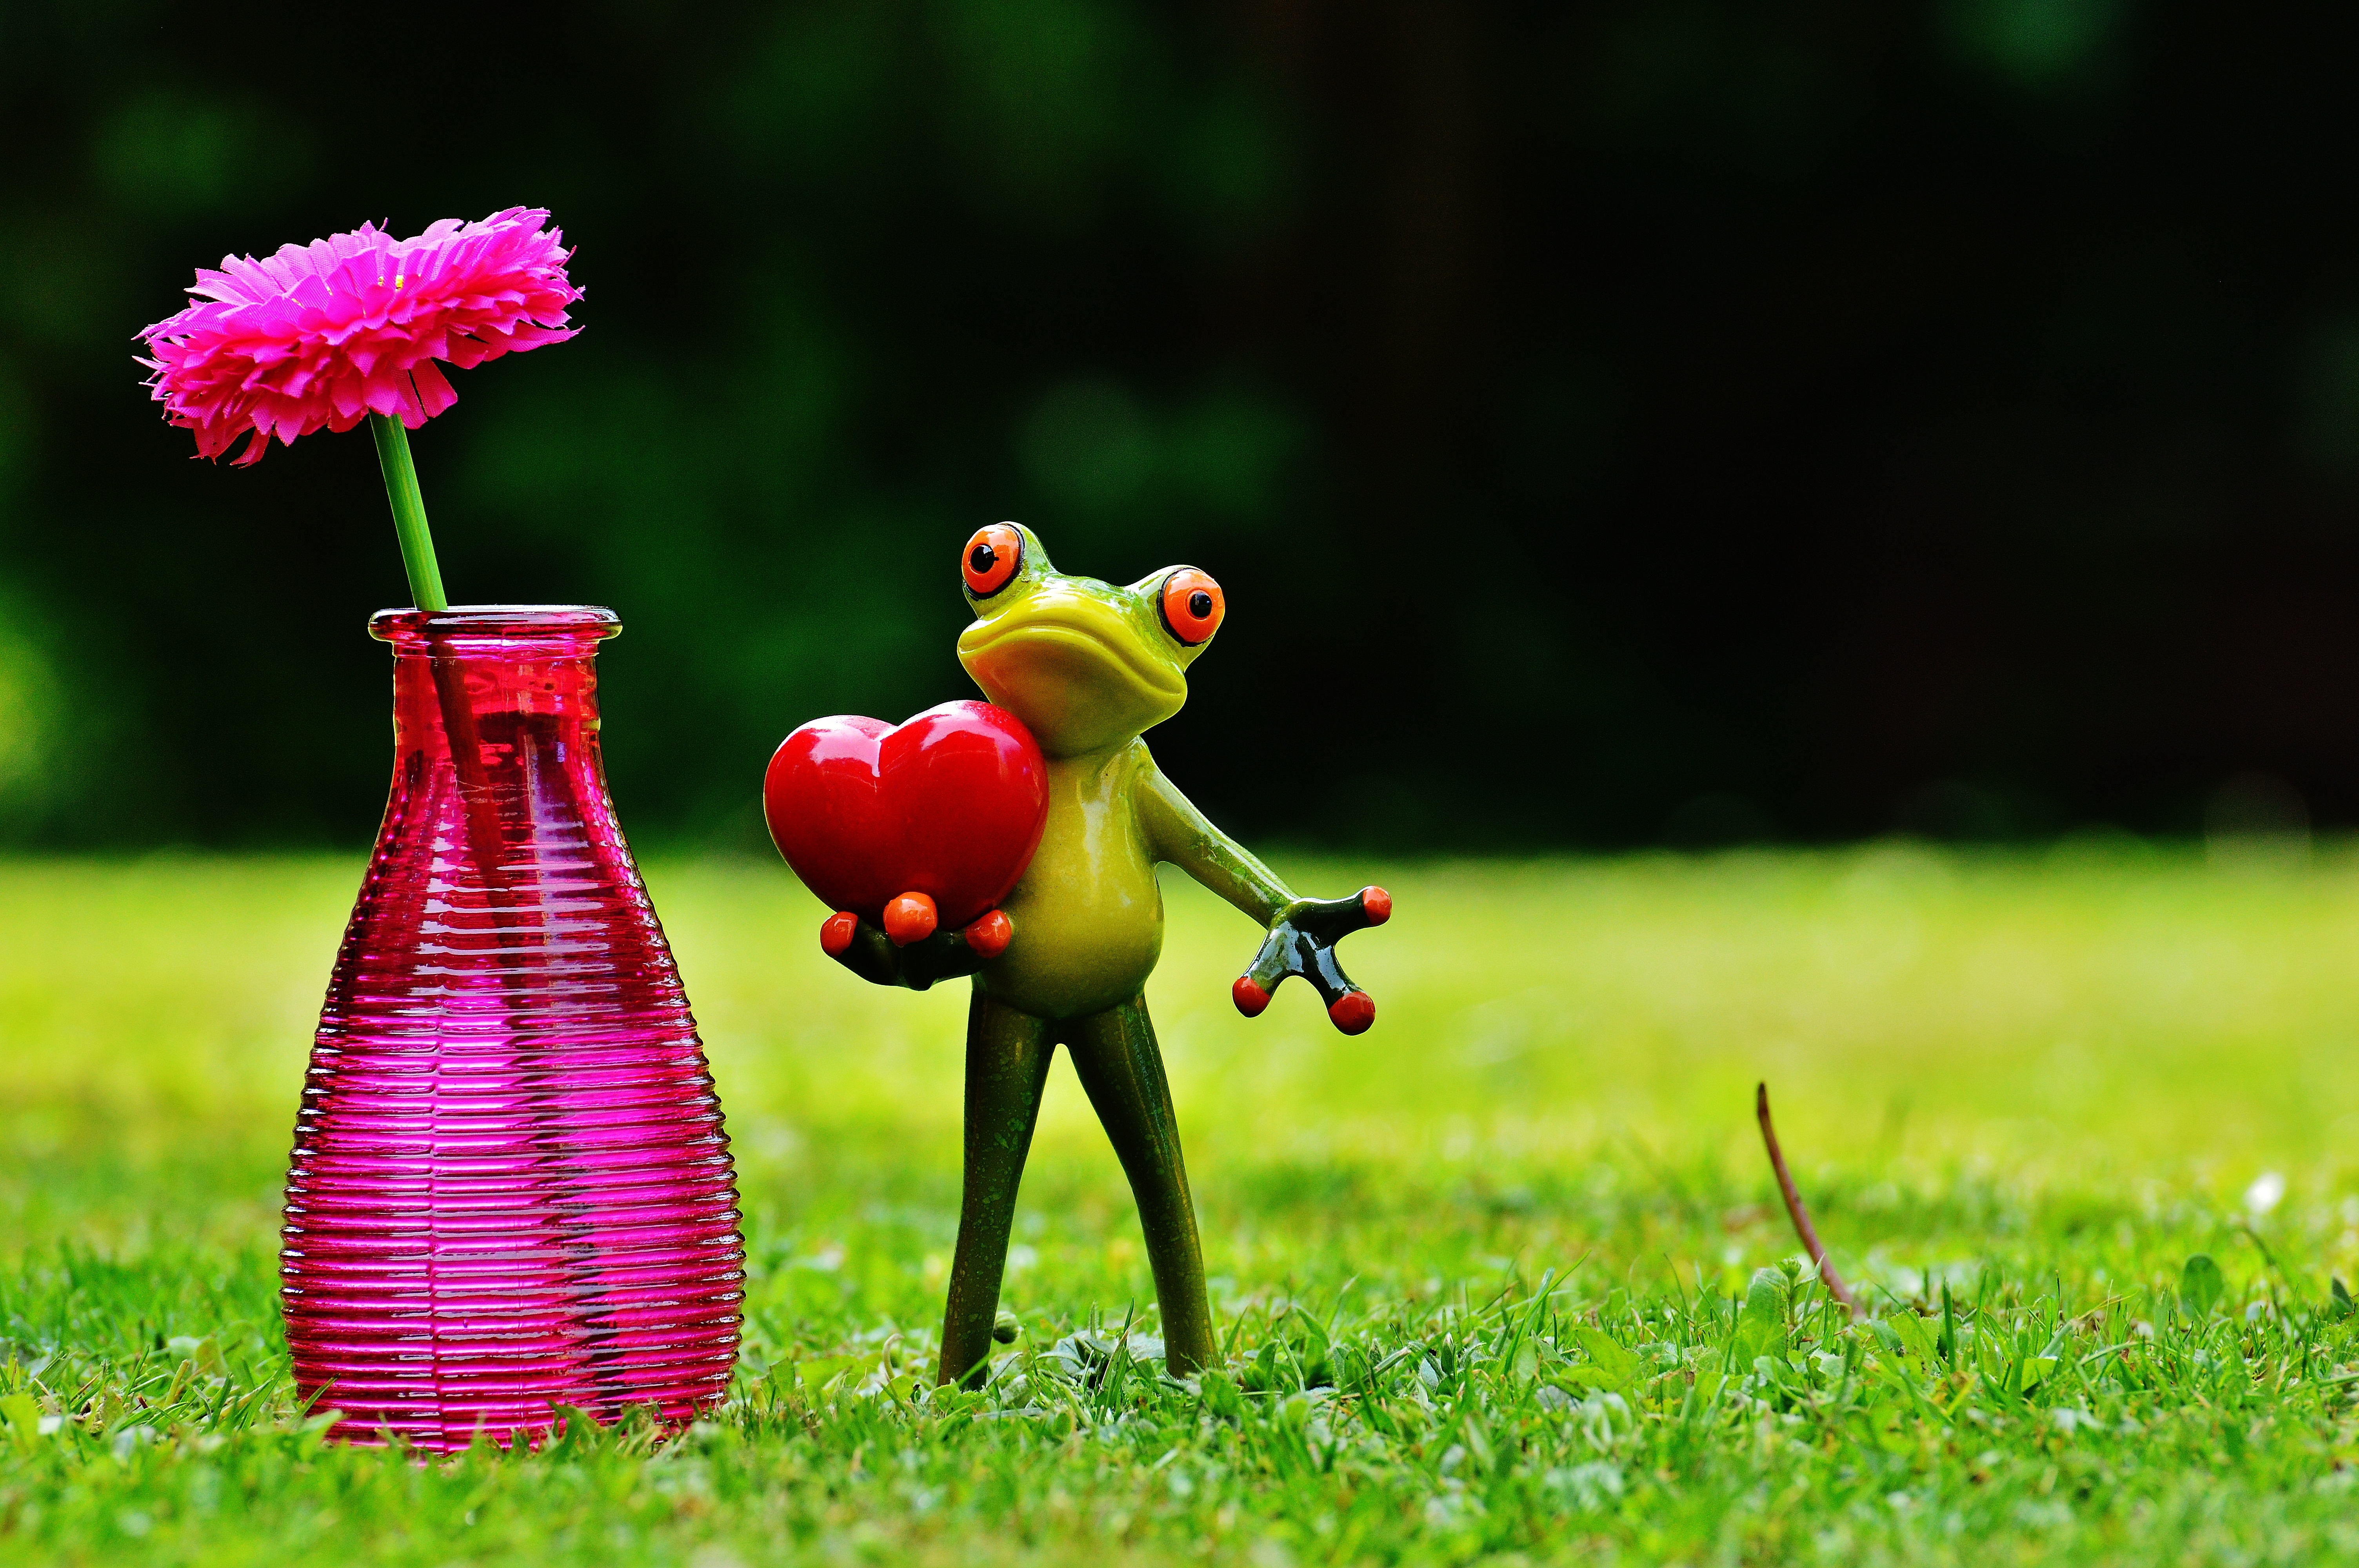
grass, bird, lawn, flower, glass, love, heart, vase, green, romance, romantic, frog, together, luck, greeting card, macro photography, valentine's day, mother's day